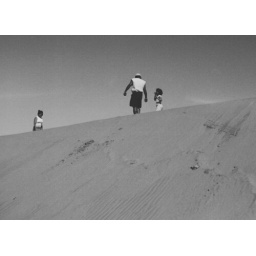
I just like how the sand and the sky looks in this photo